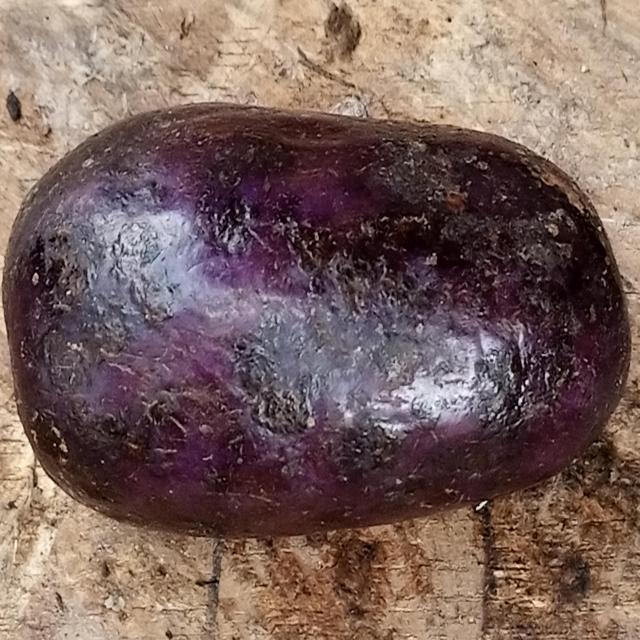
Plum grade: unaffected